Tonga at the 2018 Winter Olympics

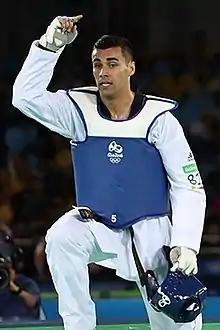
Pita Taufatofua was the only athlete representing Tonga.

As per the "A" standard, athletes with a maximum of 100 distance points were allowed to compete in both the sprint and distance events. NOCs which did not have any athlete meeting the "A" standard were allowed to enter one competitor in the distance event provided that they satisfied the "B" standard of having a maximum of 300 distance points at the end of qualifying on 20 January 2018. Tonga qualified one male athlete, Pita Taufatofua, after he achieved the basic qualification mark to participate in the men's 15 km classical distance event.